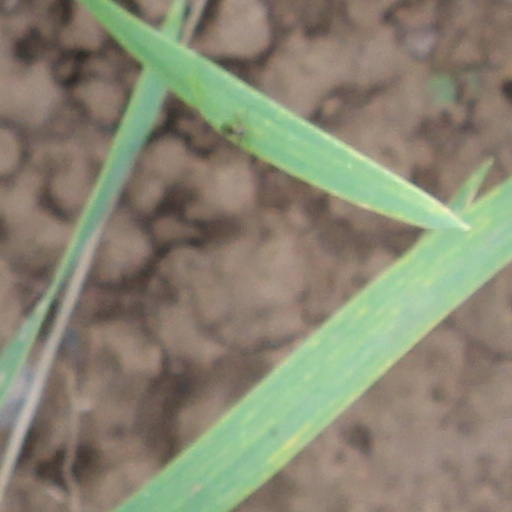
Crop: wheat